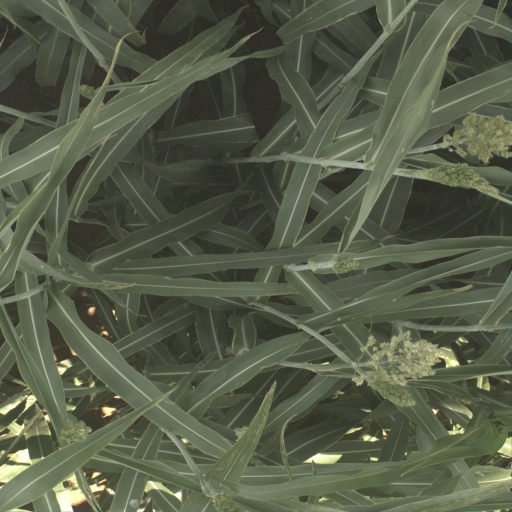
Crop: sorghum